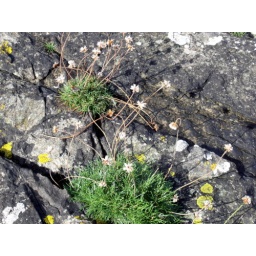
These little plants grow in the rocks by the sea in Orkney. They like high-salt environments.